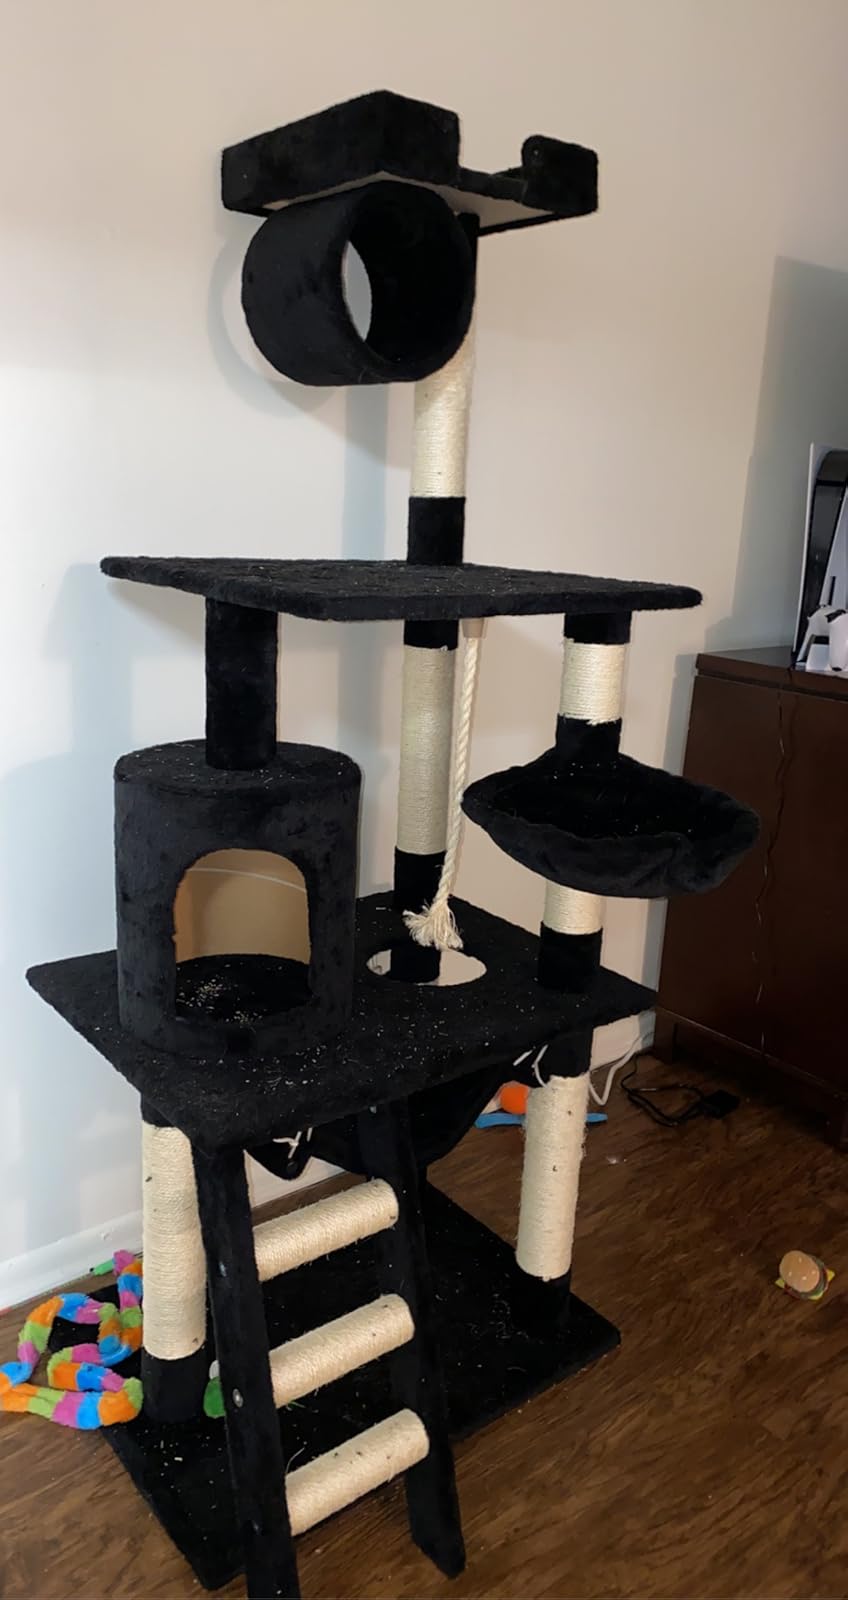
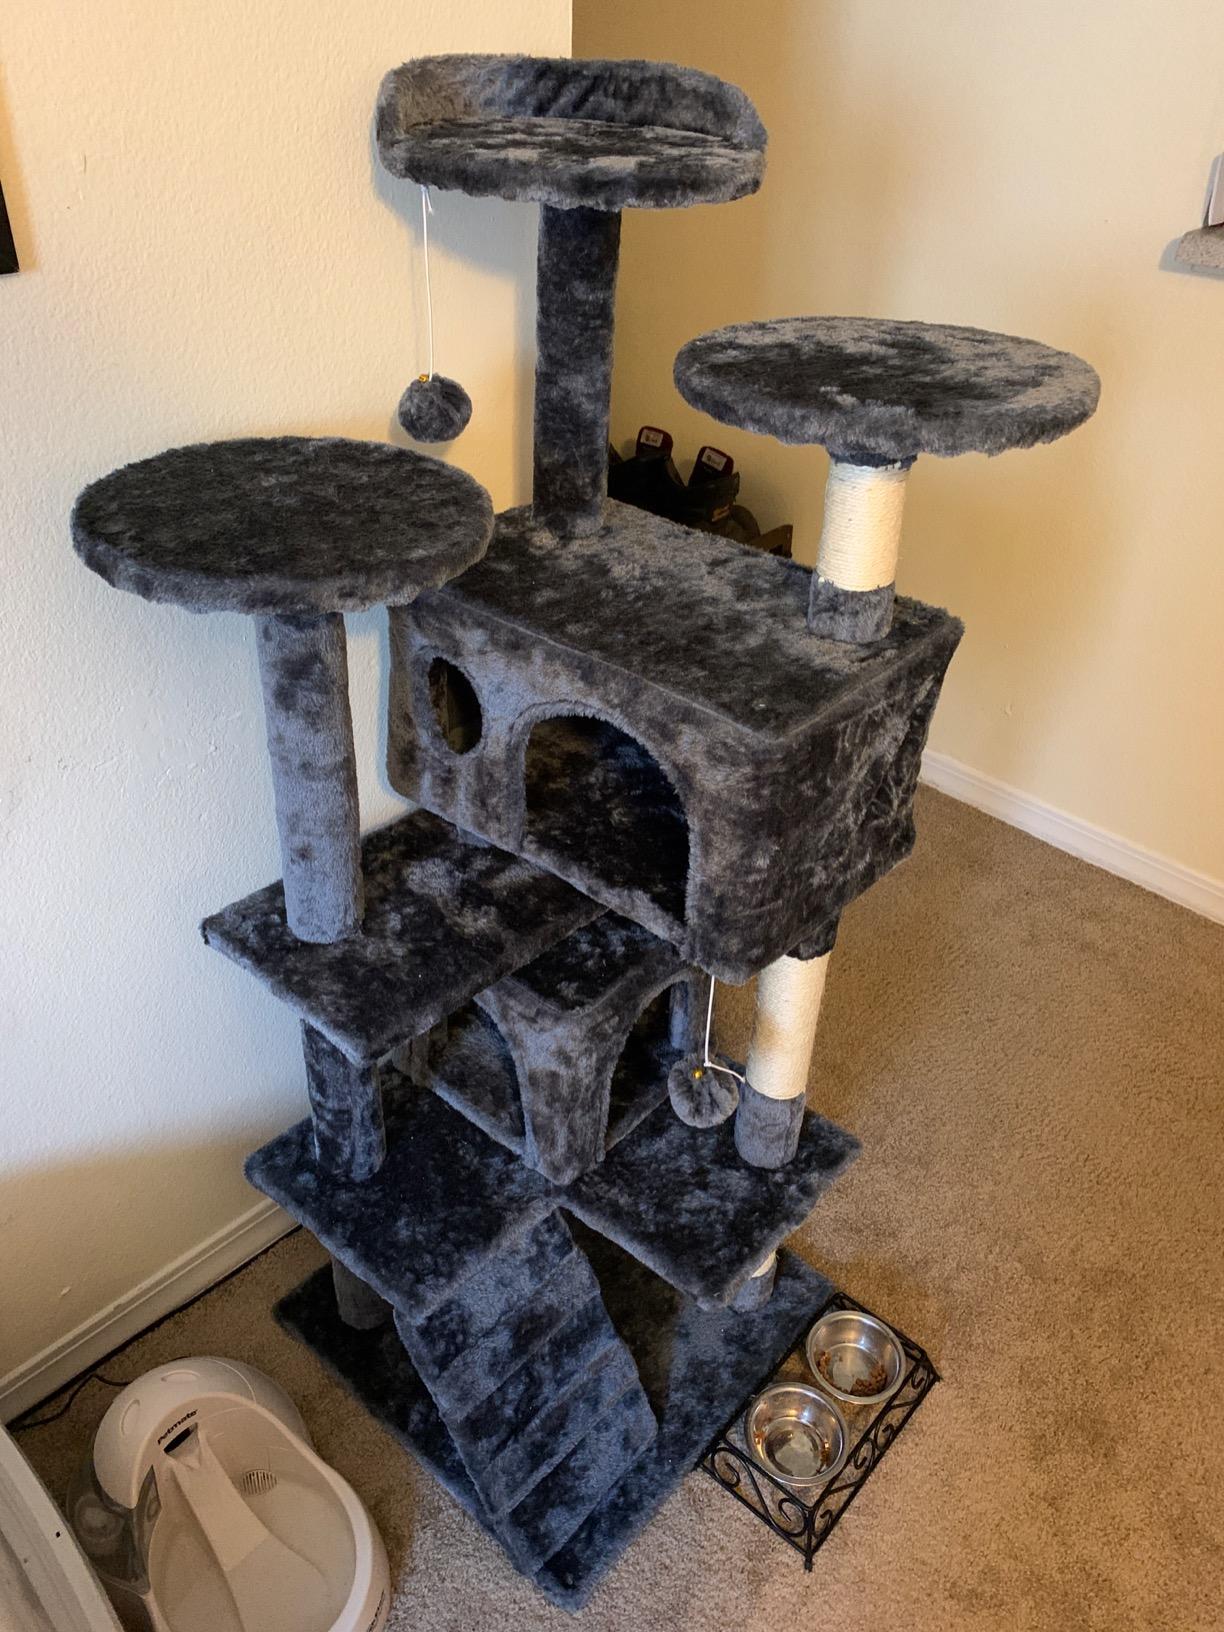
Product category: items_cat tree
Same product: no